Carac
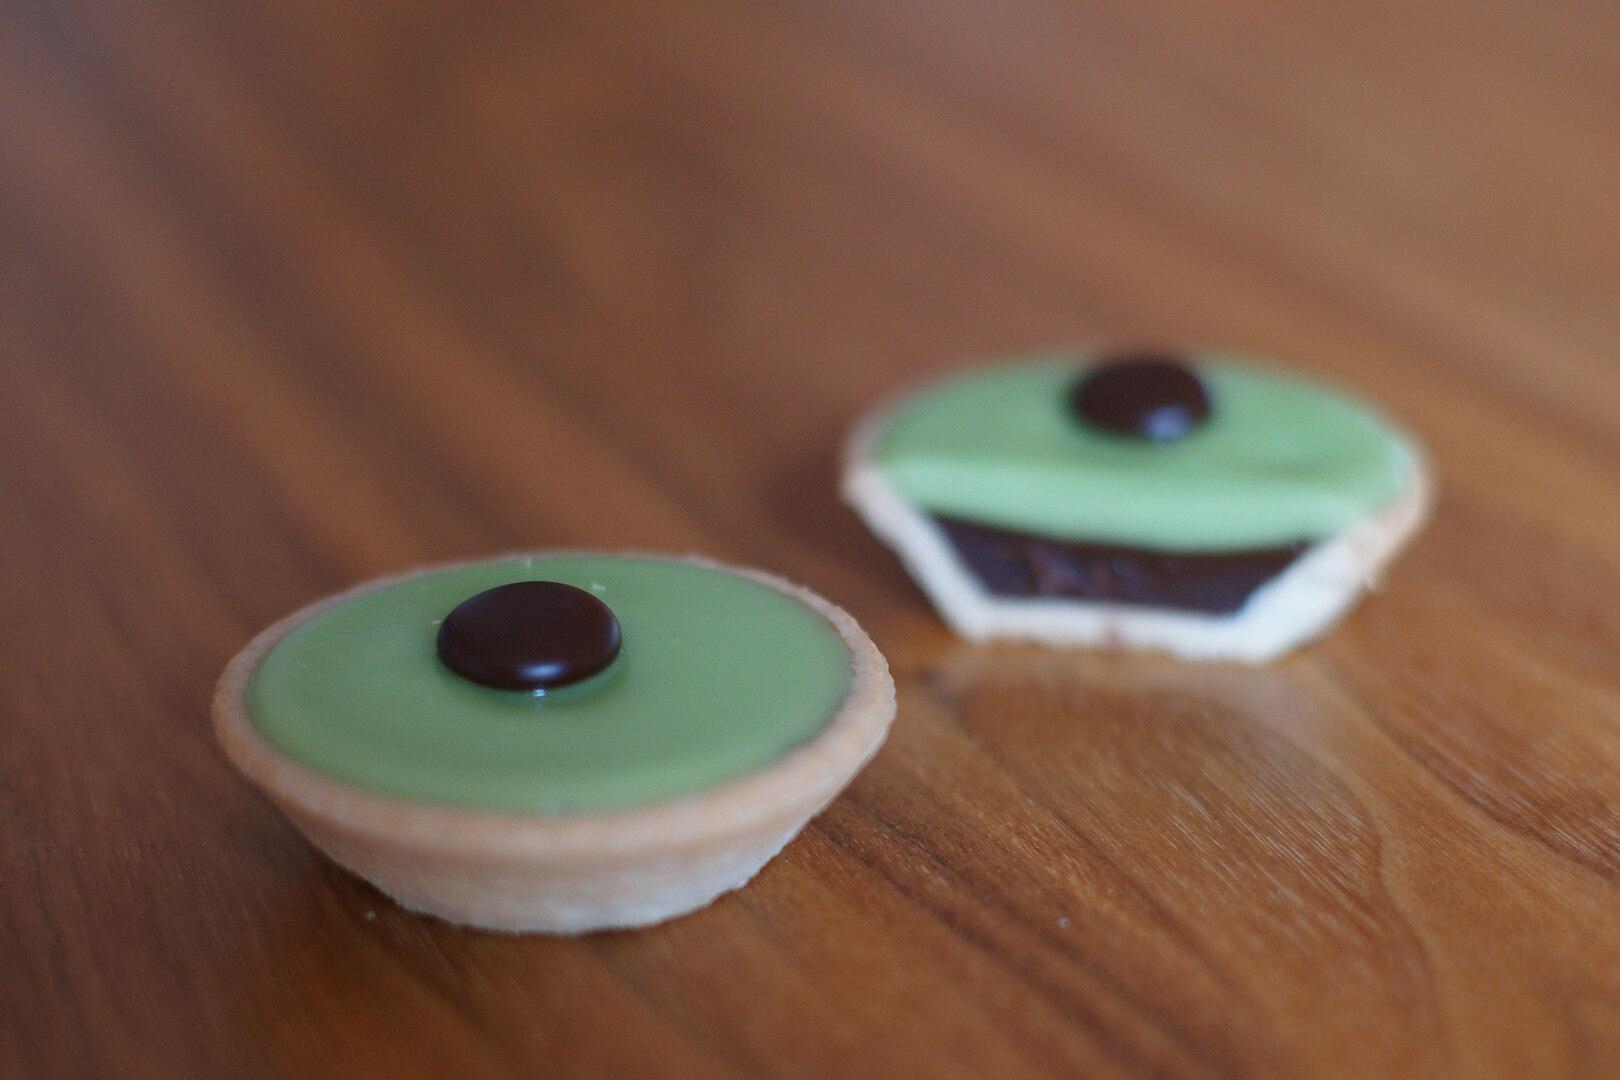
Also known as:
cs - Czech: Carac
de - German: Carac
es - Spanish: Carac
fr - French: Carac
he - Hebrew: קאראק
nb - Norwegian Bokmål: Carac
pl - Polish: Carac
ru - Russian: Карак
sq - Albanian: Carac
Category: pastry (baked pie)
Cuisine: Swiss
Associated cuisines: Swiss
Area: Romandy
Countries: Switzerland
Region: Western Europe, , , ,
The dish is a tart-like dessert pastry traditionally made of ingredients such as chocolate, cream, fondant, and shortbread pie crust. It consists of a pie crust filled with a light ganache of blended cream and chocolate that is covered with green colored icing or fondant.